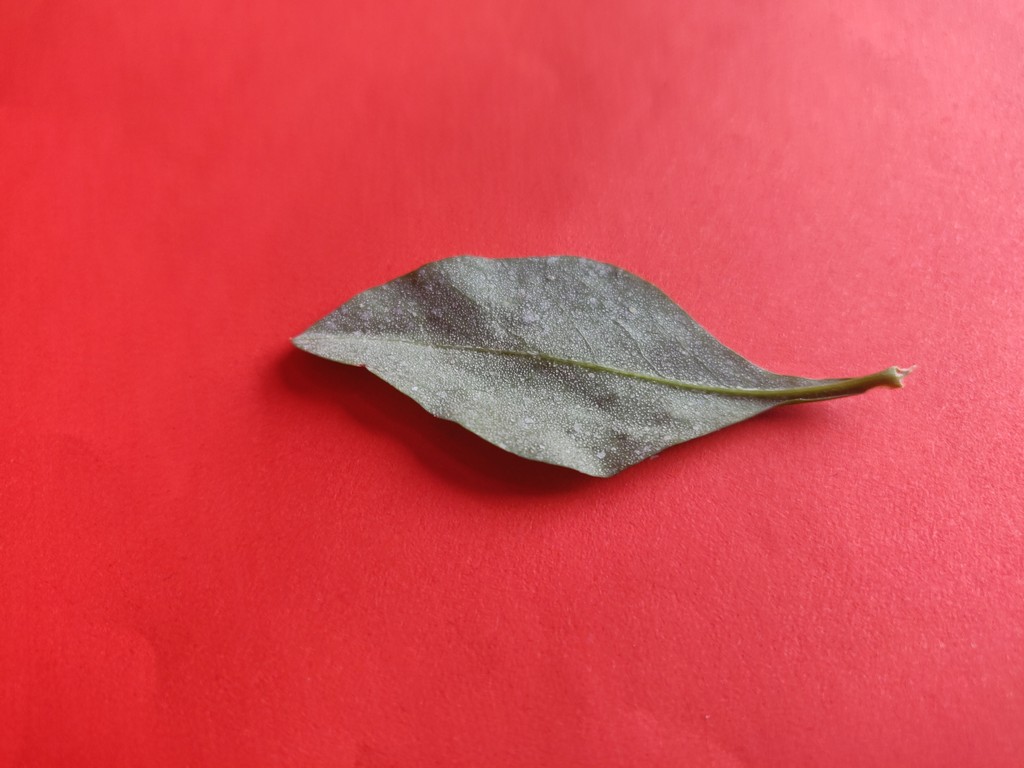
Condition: Unhealthy
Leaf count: single
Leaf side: back